Mělník

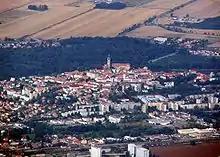
Aerial view of Mělník

Mělník is located about north of Prague. It is situated on the right bank of the Elbe, at the confluence of the Elbe and Vltava rivers.